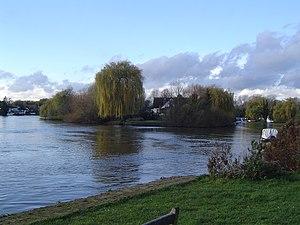
Île du Pharaon, sur la Tamise. Photo prise de la berge.
L’île du Pharaon est une petite île de la Tamise en Angleterre.